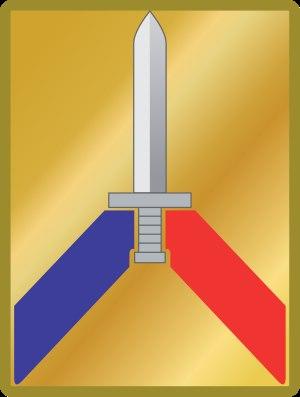
Cet article présente l'organisation de l'Armée de terre française et ses évolutions de la fin de la guerre froide jusqu'au plan de réorganisation nommé « Au contact », en vigueur depuis le 1ᵉʳ juillet 2016.